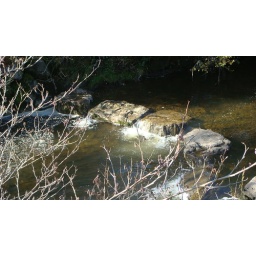
water over the rocks